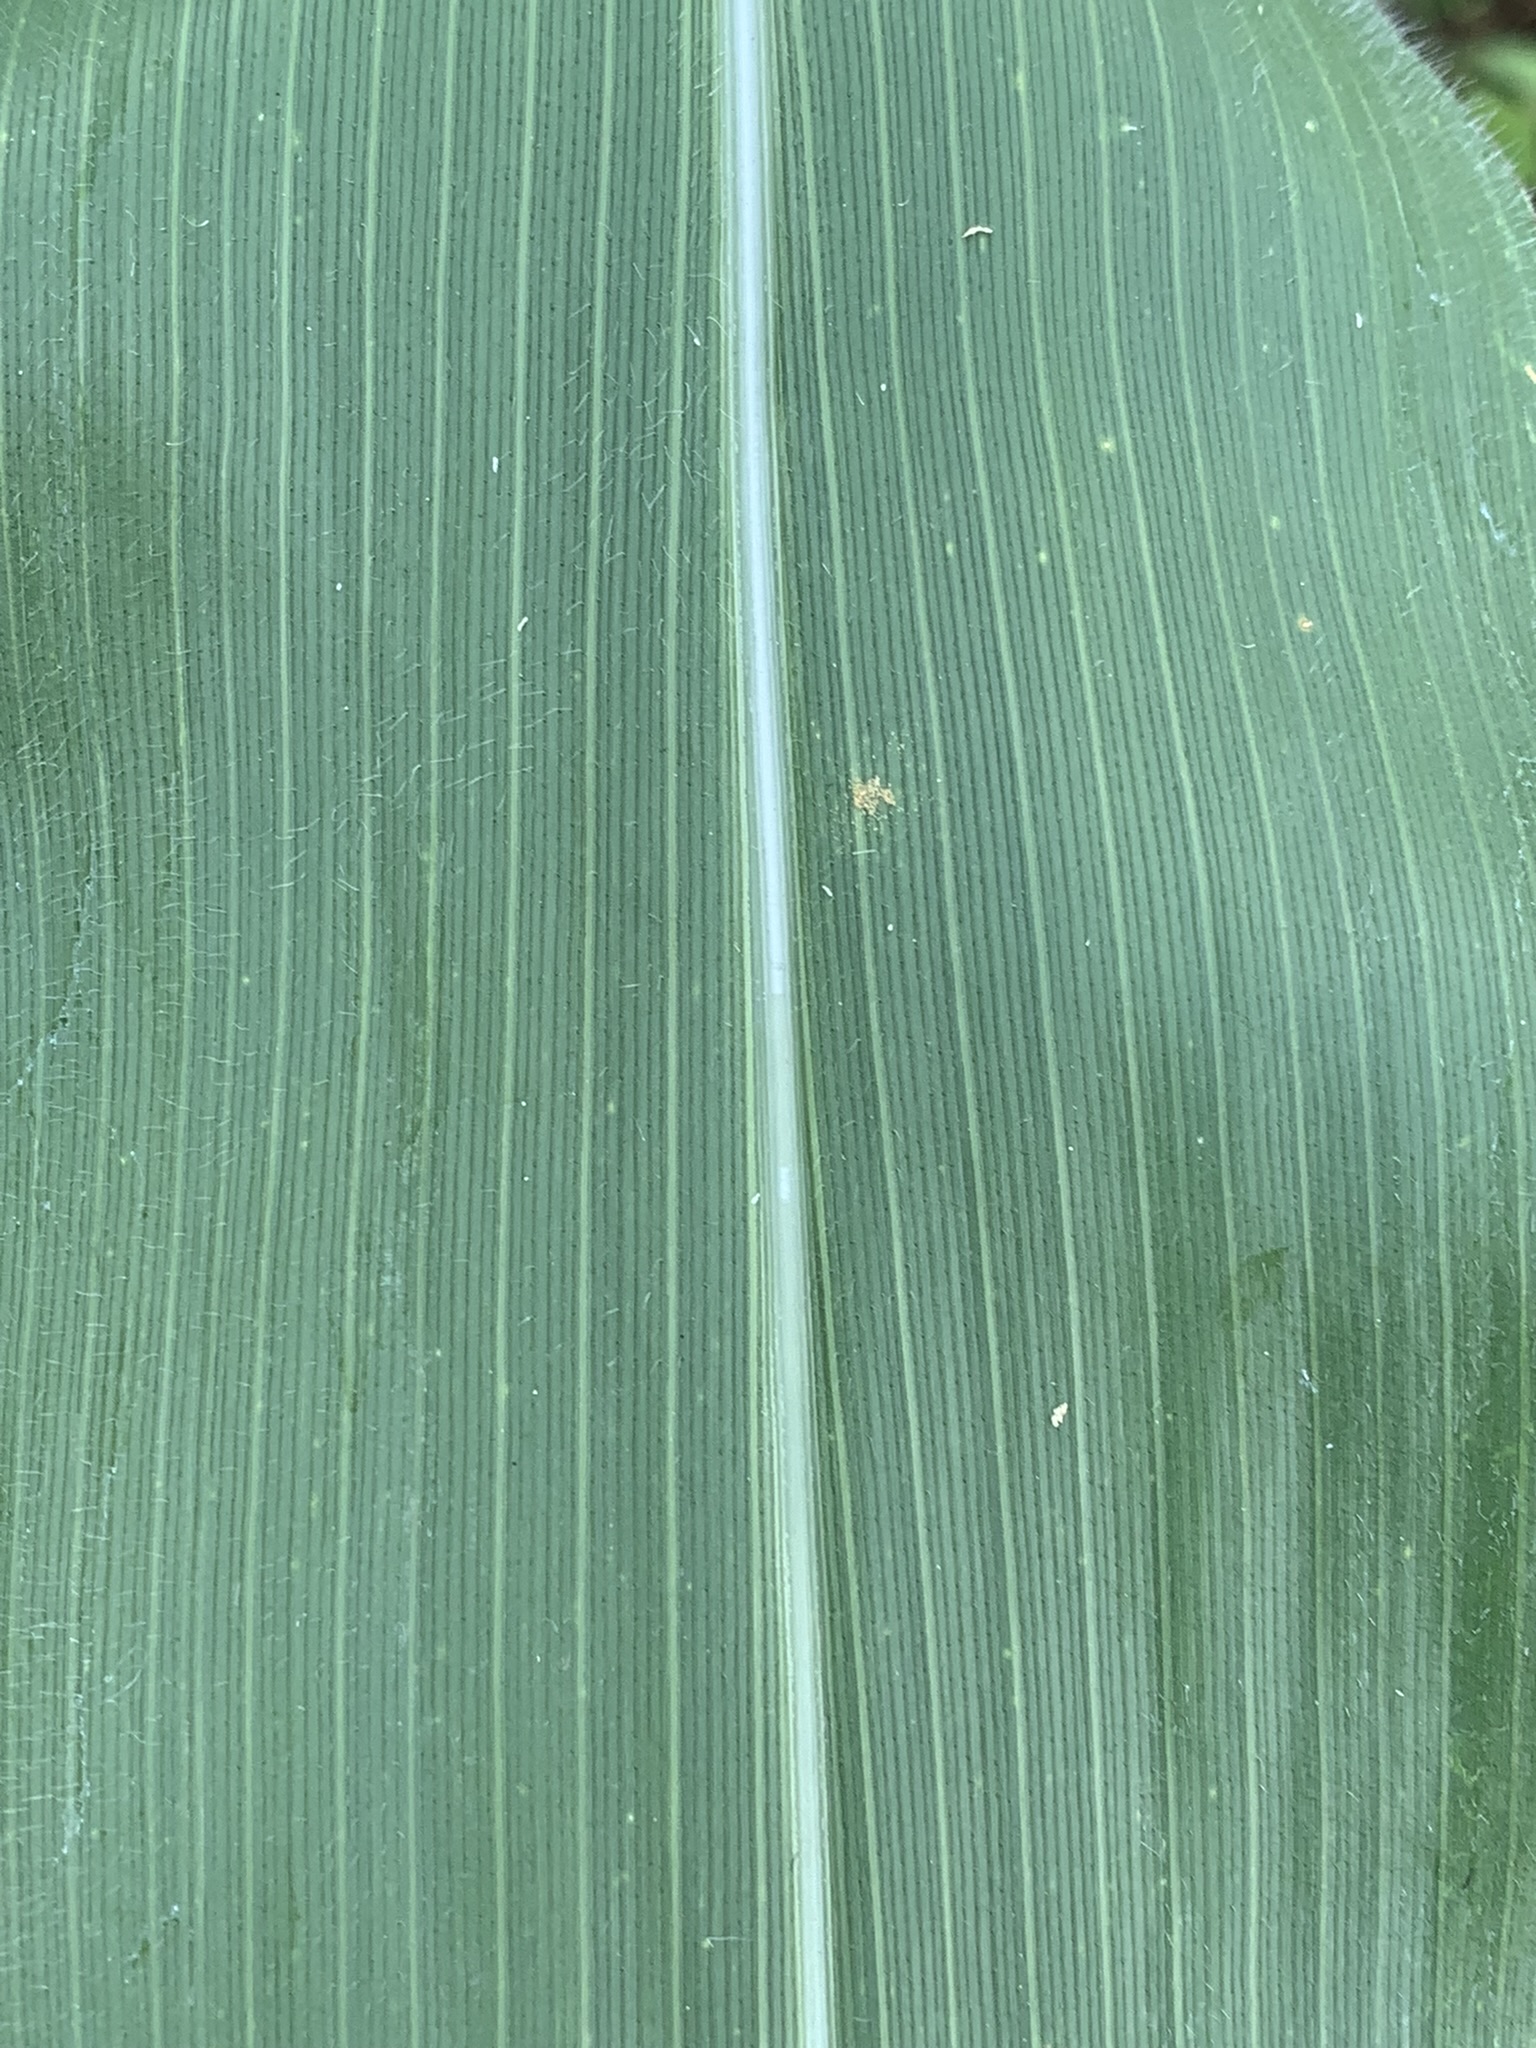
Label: Healthy